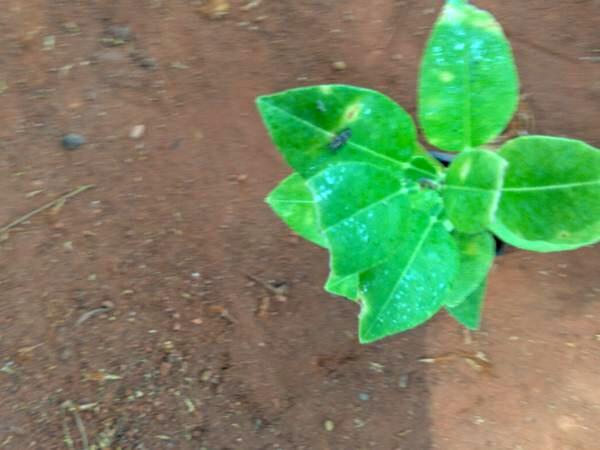
Plant: Lemon